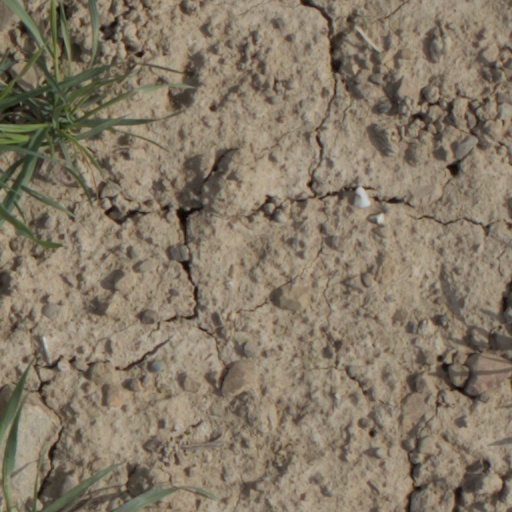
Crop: wheat